Hazel Court

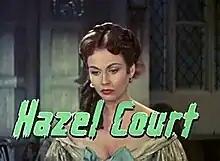
Court in the trailer for "The Curse of Frankenstein" (1957)

Margery Hazel Court (10 February 1926 – 15 April 2008) was an English actress. She is known for her roles in British and American horror films during the 1950s and early 1960s, including Terence Fisher's "The Curse of Frankenstein" (1957) and "The Man Who Could Cheat Death" (1959) for Hammer Film Productions, and three of Roger Corman's adaptations of Edgar Allan Poe stories for American International Pictures: "The Premature Burial" (1962), "The Raven" (1963) and "The Masque of the Red Death" (1964).